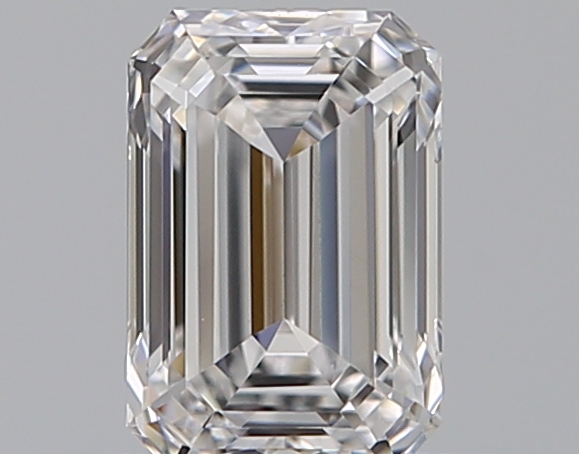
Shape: emerald
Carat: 0.5
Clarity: VVS1
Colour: D
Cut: EX
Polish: EX
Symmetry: VG
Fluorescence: N
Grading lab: GIA
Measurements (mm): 5.43 x 3.71 x 2.44